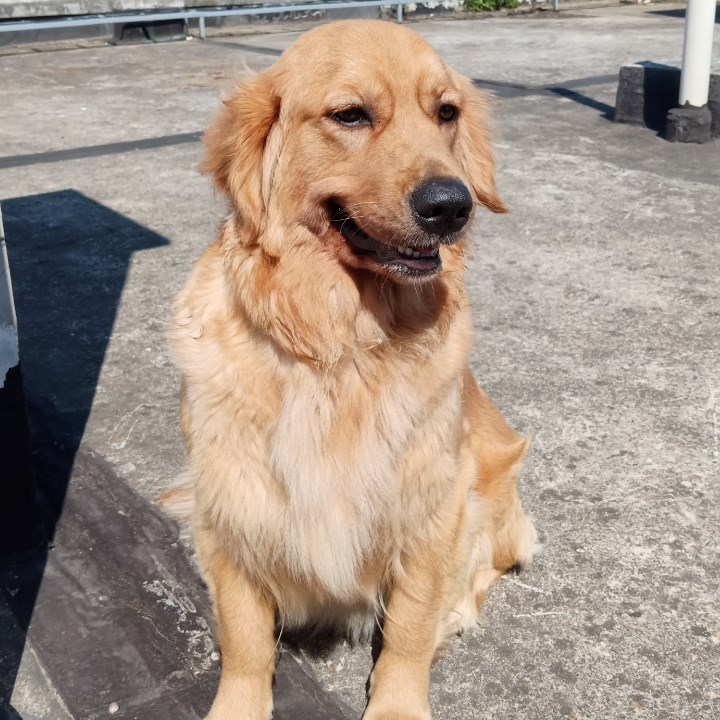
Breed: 5355-n000126-golden_retriever